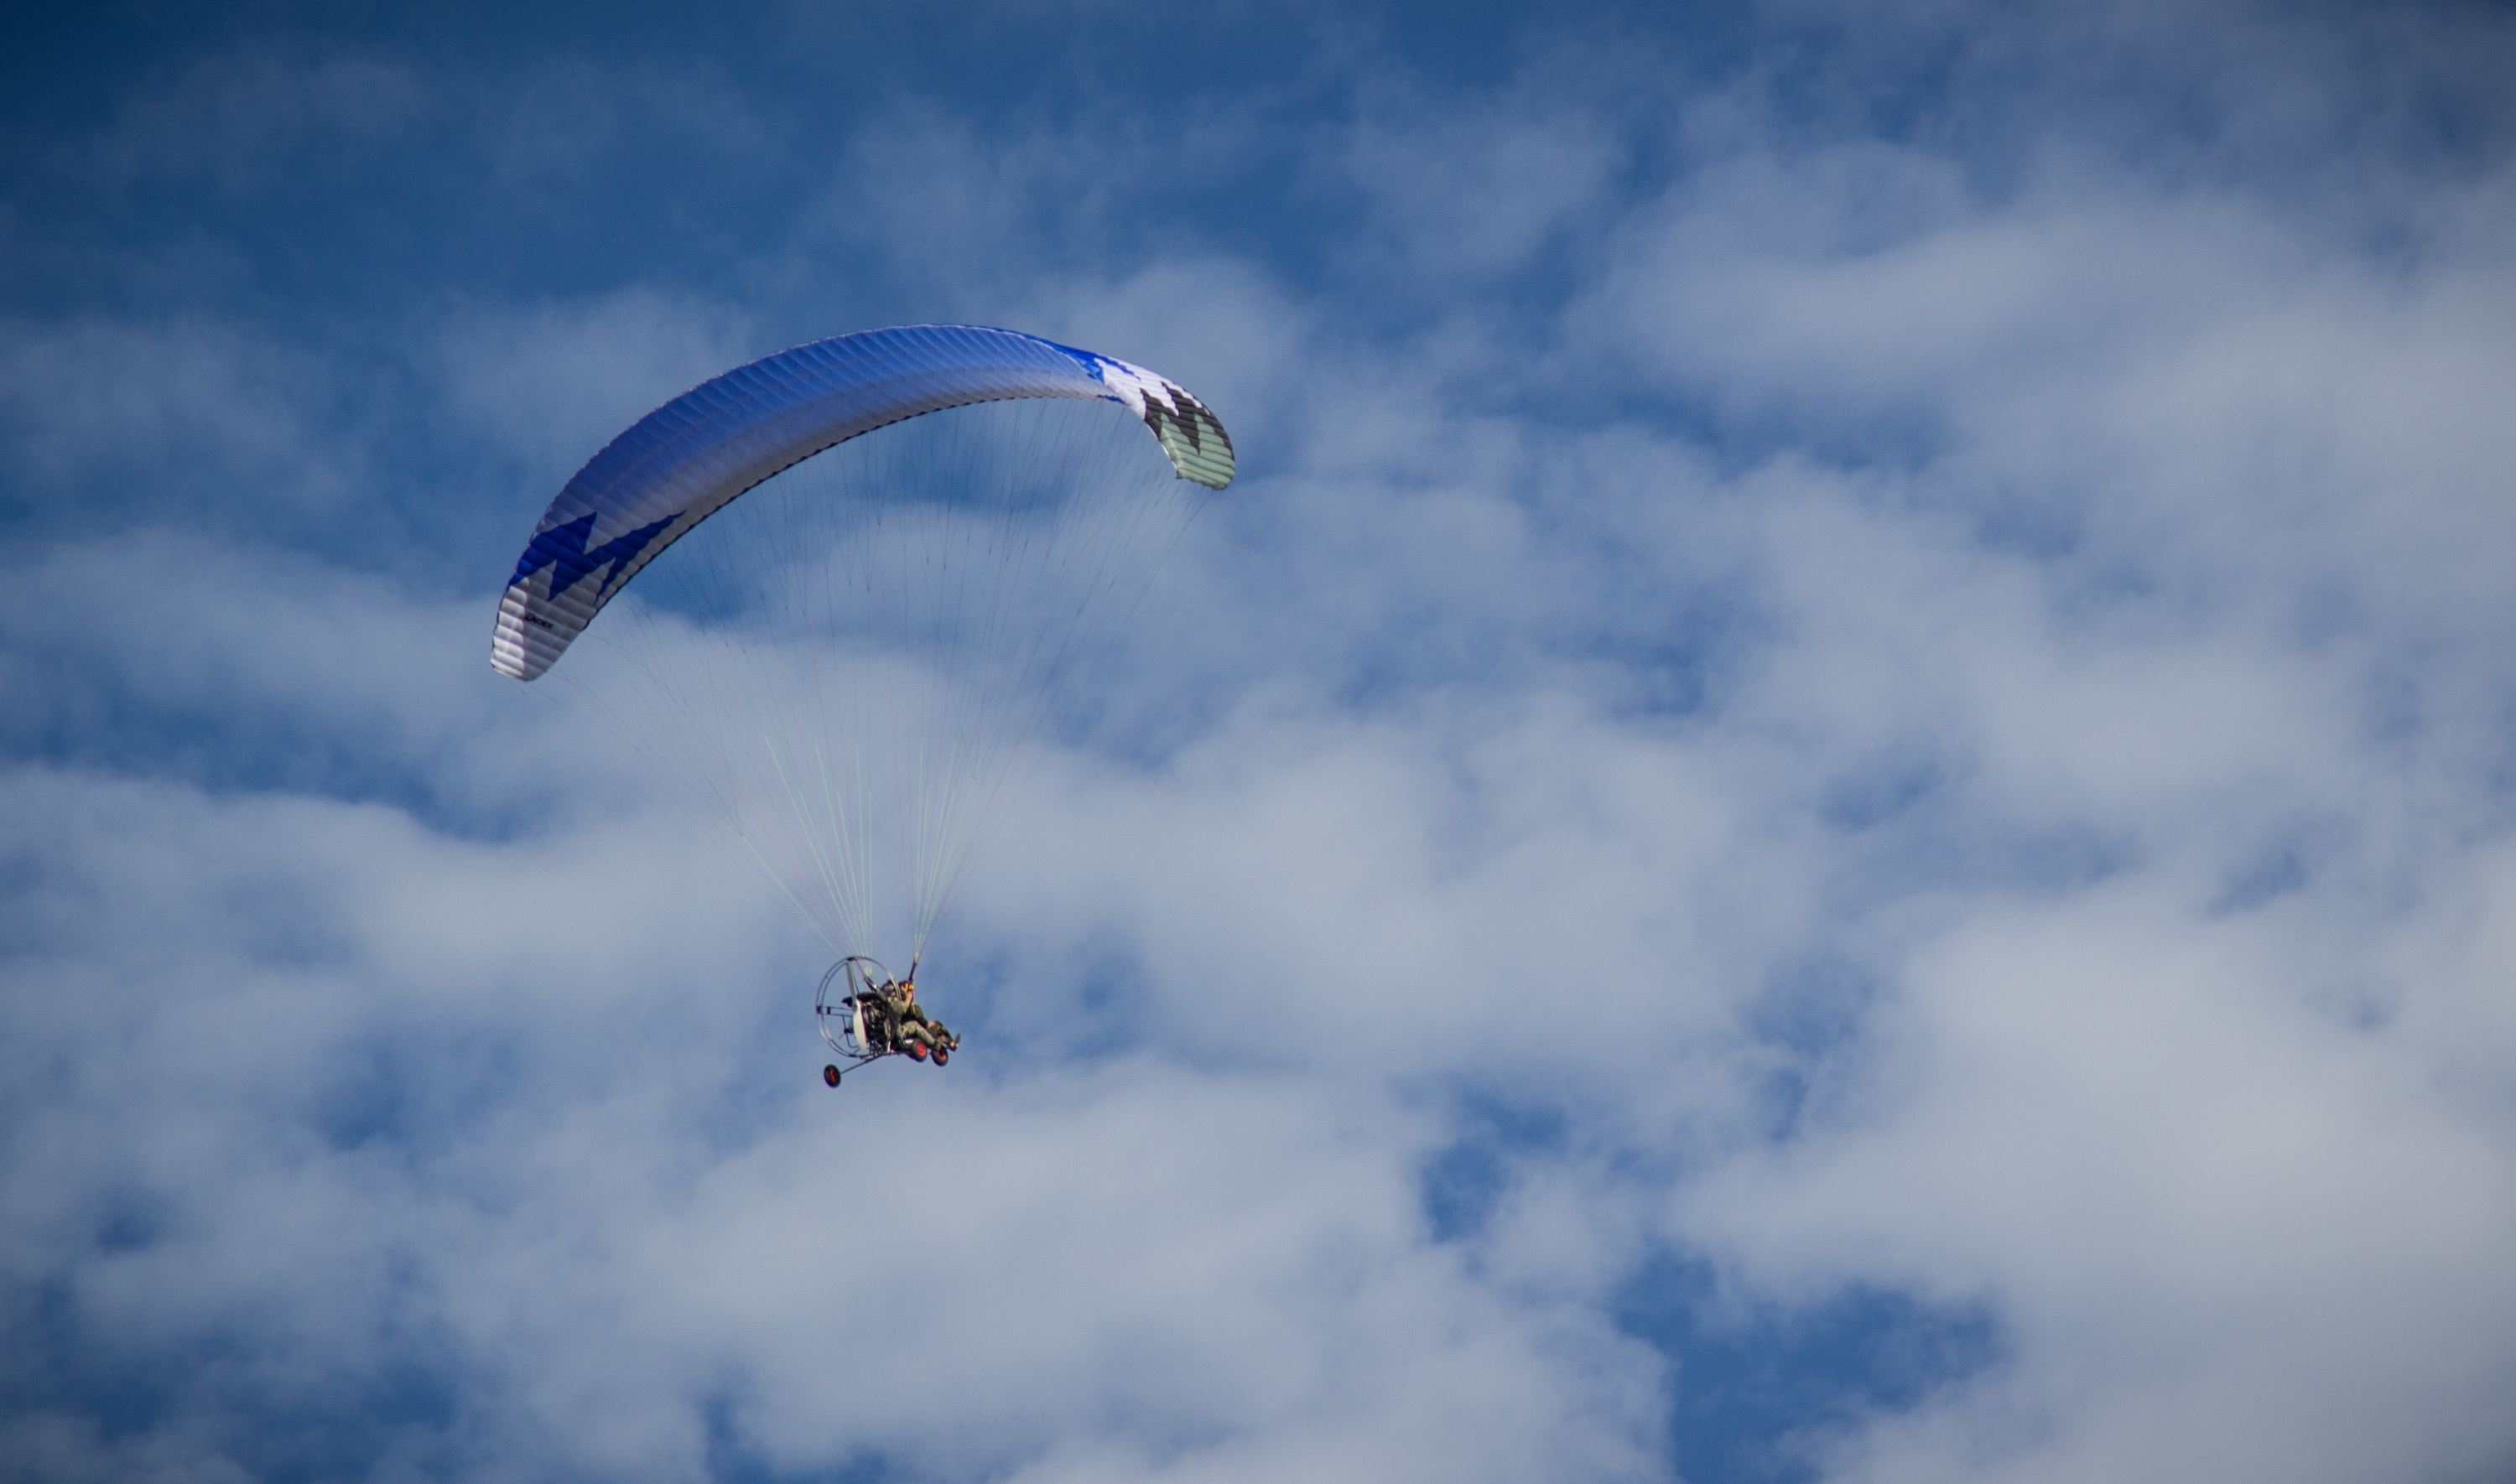
cloud, sky, wind, summer, vacation, daytime, journey, flight, cumulus, extreme sport, parachute, paragliding, paraglider, entertainment, parachuting, air sports, paratrooper, meteorological phenomenon, atmosphere of earth, windsports, powered paragliding